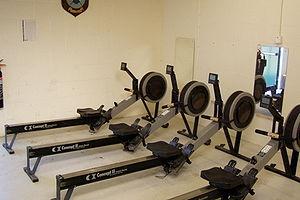
Un ergomètre est une machine d'exercice physique qui consiste à faire reproduire à l'utilisateur un mouvement qui le ferait se déplacer s'il n'était pas sur la machine. Il peut prendre diverses formes :